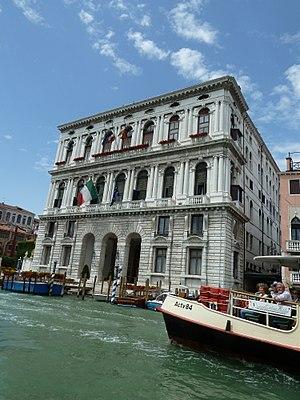
Palazzo Corner della Ca' Granda